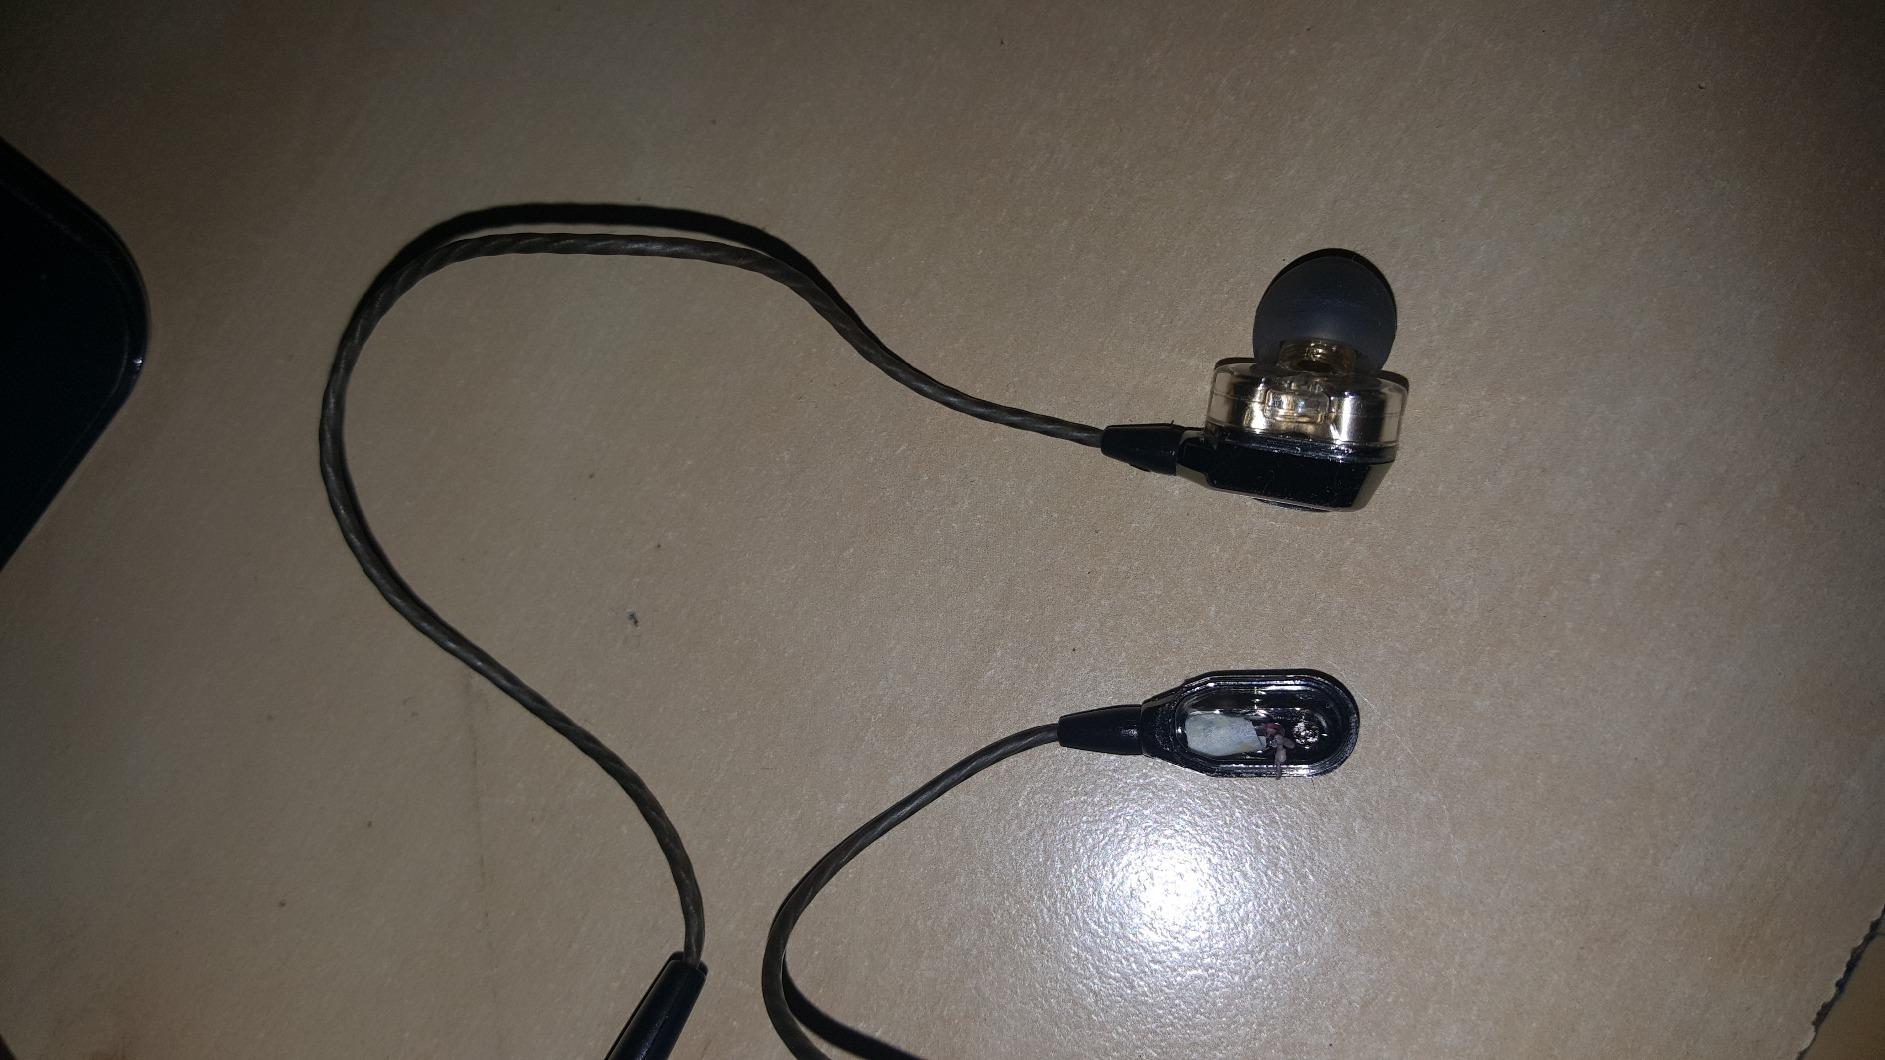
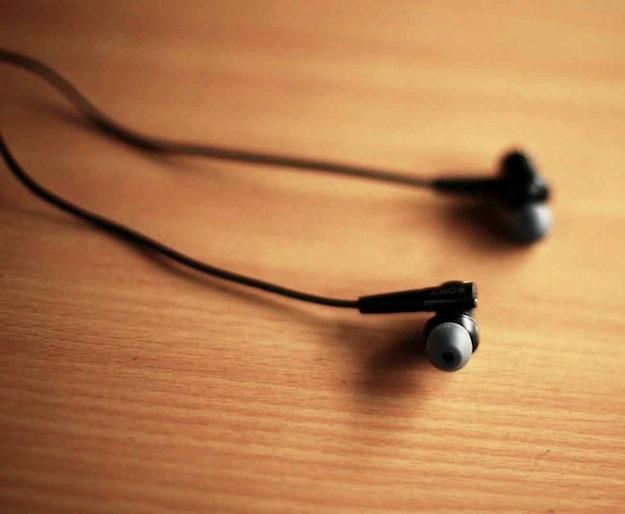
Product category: headphones
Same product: no